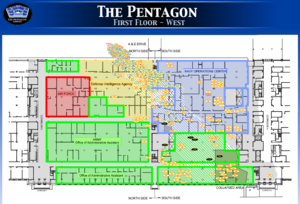
Le vol 77 American Airlines est un vol intérieur de passagers qui est détourné, le 11 septembre 2001, par cinq terroristes d'Al-Qaïda dans le cadre des attentats du 11 septembre. Ils font délibérément s'écraser l'avion contre le Pentagone à Washington, tuant les 59 autres personnes à bord, et 125 personnes présentes dans la zone d'impact du bâtiment. L'avion impliqué, un Boeing 757-200, faisait le service transcontinental quotidien d'American Airlines entre l'aéroport international de Dulles, à Washington DC, vers l'aéroport international de Los Angeles en Californie.